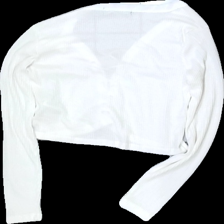
View: back
Type: Top
Category: Ladies
Brand: Bikbok
Colors: White
Material: 79% polyester 21% cotton
Cut: Cropped
Size: XS
Season: All
Holes: Major
Damage: hål armhåla
Damage location: top right
Price range: <50
Recommended usage: Export
Description: vit långärmad magtröja med snörning fram, hål i armhåla